Marine Institute Ireland

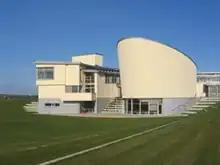
Marine Institute Headquarters, Rinville, Oranmore, Galway, Ireland

The institute is headquartered on a peninsula at Rinville (Renville), southwest of Oranmore, County Galway, while its Irish Maritime Development Office (IMDO) is located in Dublin. The Marine Institute also operates an aquaculture and catchment management laboratory and office facility at Furnace, near Newport, County Mayo, as well as offices and laboratories in a number of Ireland's fishing ports.